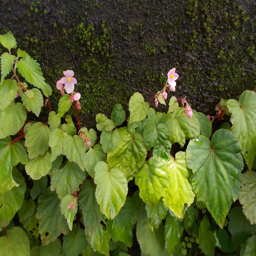
flowers along an old wall